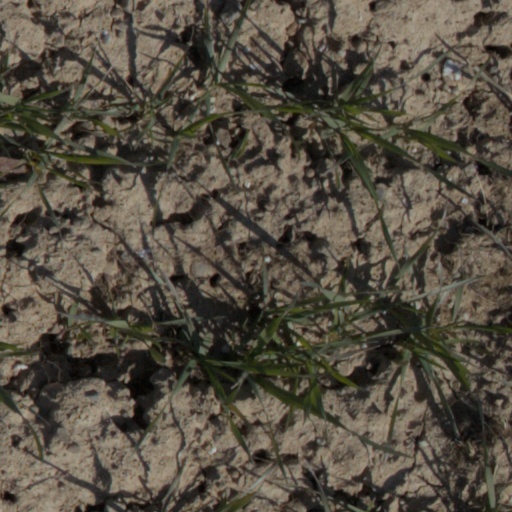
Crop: wheat